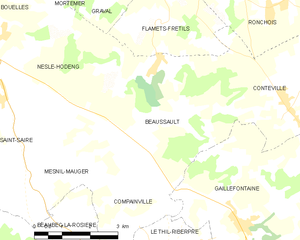
Carte des communes françaises Beaussault